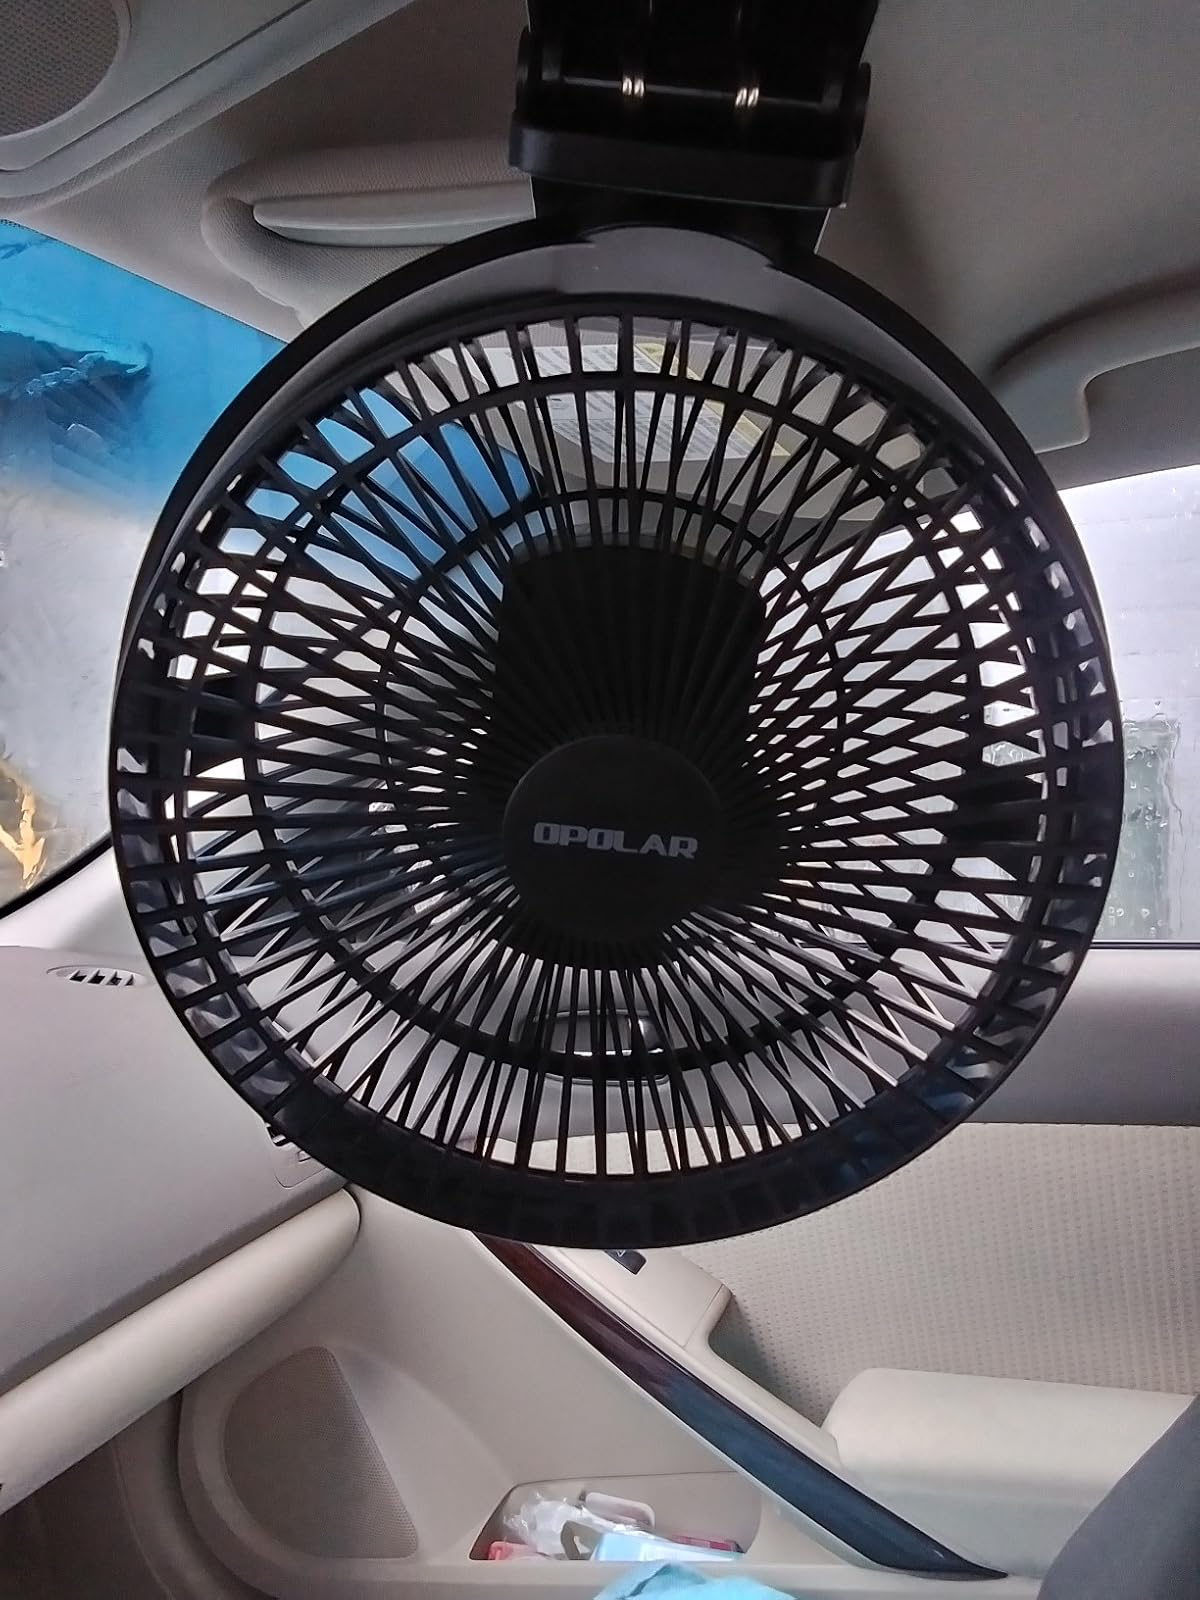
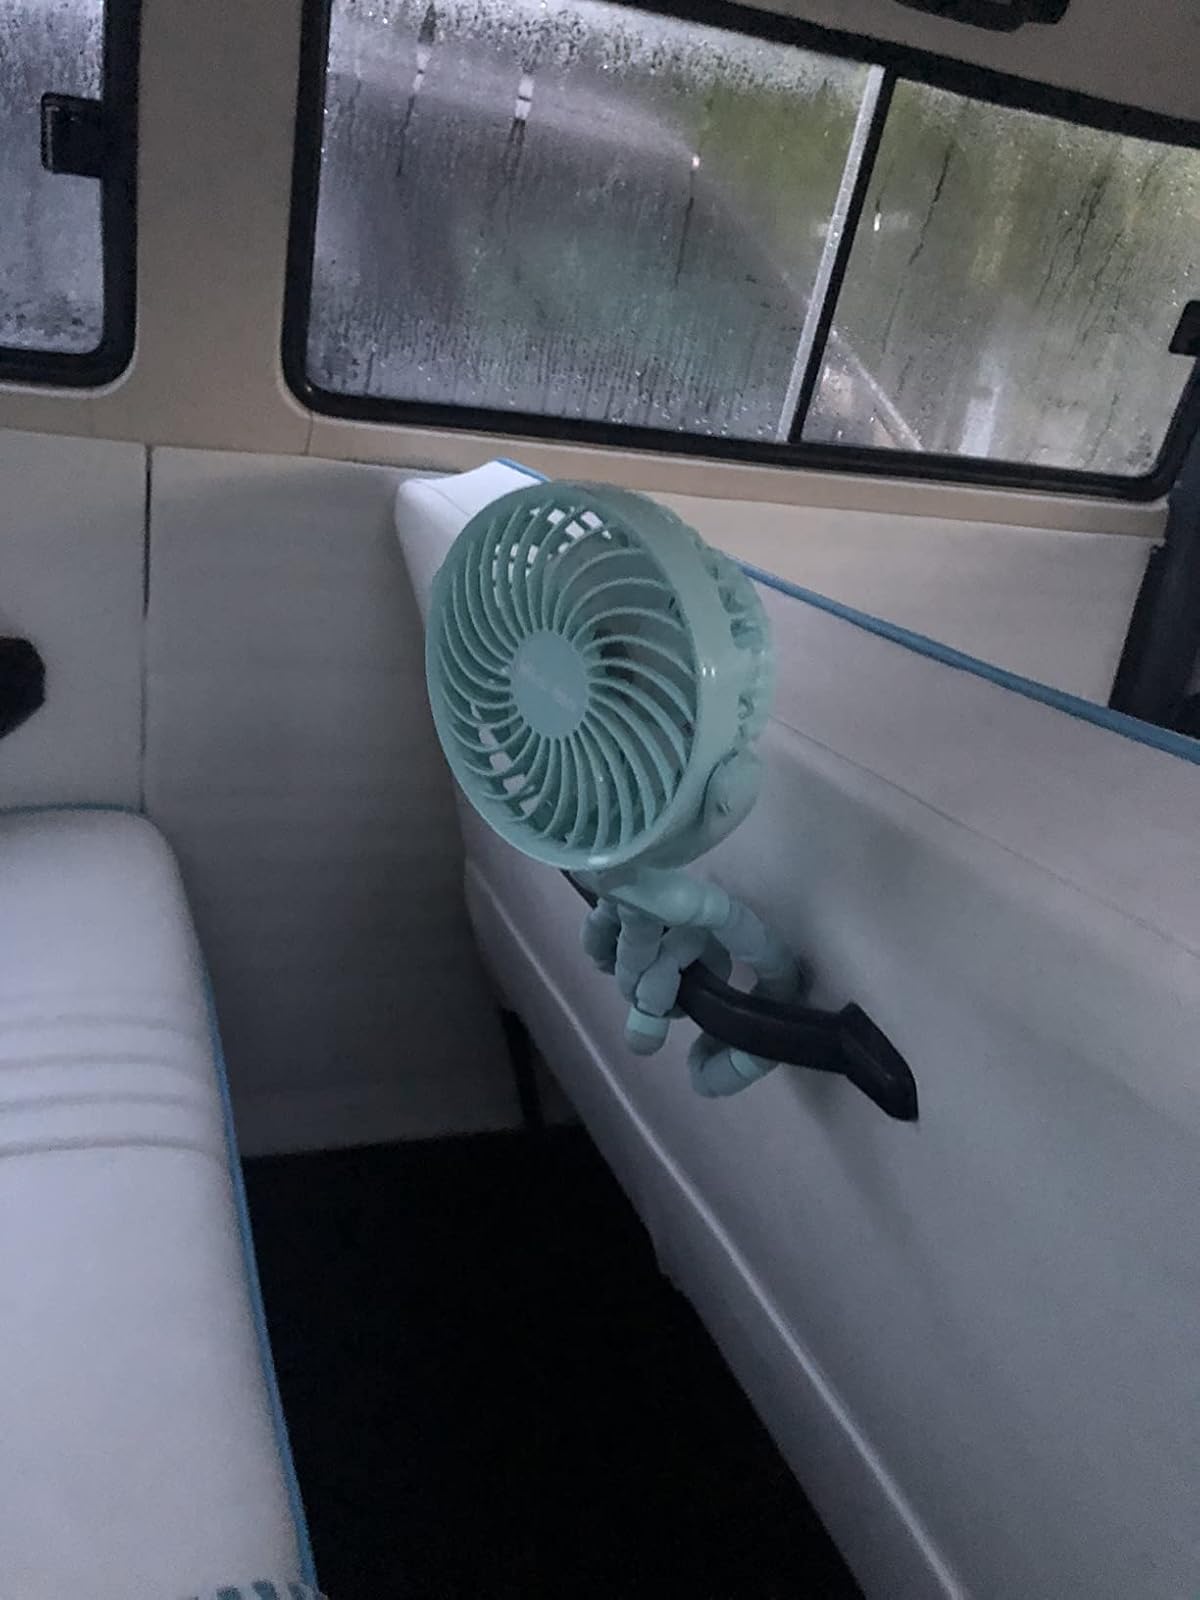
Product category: fan
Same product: no